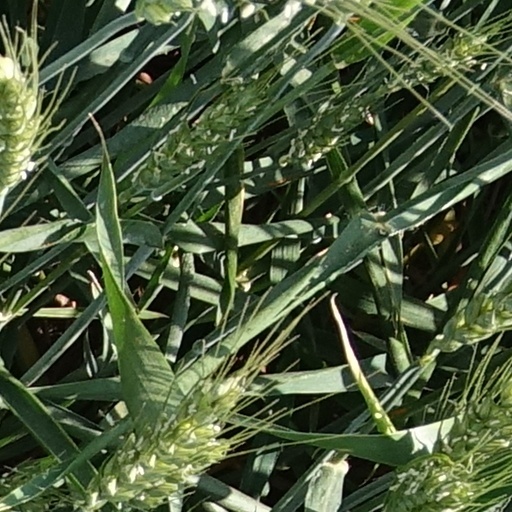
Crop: wheat